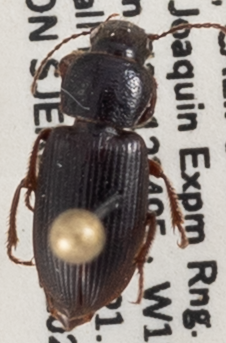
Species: Dicheirus piceus
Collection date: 2021-04-28 04:00:00
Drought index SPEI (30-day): -1.85
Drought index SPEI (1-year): -1.69
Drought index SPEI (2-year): -1.69